Darío Barrio

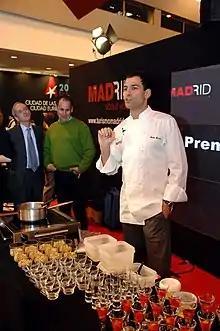
Darío Barrio in January 2009.

Darío Barrio Domínguez (11 December 1972 – 6 June 2014) was a Spanish television chef. He was best known for presenting Cuatro's "Todos contra el chef" for sixteen episodes from 2005 until 2006.